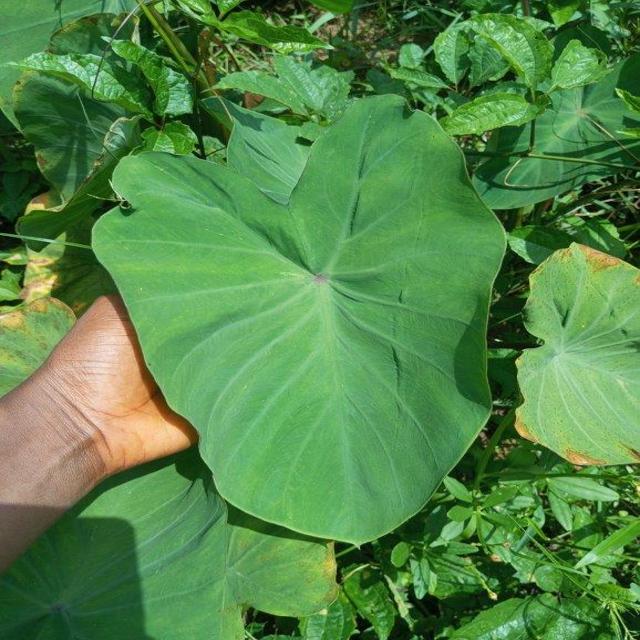
Label: Healthy